Wind power in Wyoming

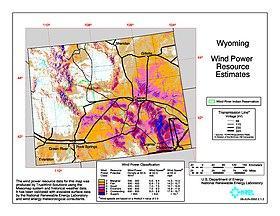
Wind resource map at 50m above ground

Wyoming has one of the highest wind power potentials of any state in the United States. In 2019, Wyoming had wind powered electricity generating capacity of 1,589 MW, which produced 9.85% of its electric generation, with an additional 3,753 MW under construction. However, the wind generation in that year was Wyoming's third-lowest in the 2010s. By 2020, wind capacity increased to 2738 MW and 8448 gigawatt-hours of electricity were produced from wind in 2021, more than double 2019 production. Additional wind capacity and needed transmission lines are under construction or planned, despite political headwinds from Wyoming's strong coal and oil sectors.